Clay court

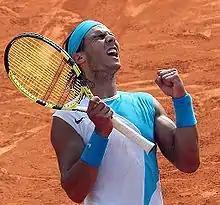
Rafael Nadal is known as "The King of Clay".

Clay courts, although now commonly associated with continental Europe, were the creation of the English tennis player William Renshaw (a seven times Wimbledon champion) and his twin brother Ernest. The Renshaws had built a grass court at their summer home on the French Riviera, but found it unable to withstand prolonged exposure to heat and sunlight. To remedy this, in 1890 William Renshaw decided that the court should be covered with a fine powder that would protect it from the sun's rays. This powder was sourced from discarded terracotta discovered at a small ceramics factory in Vallauris, near Cannes, where the brothers regularly purchased decorative pots for their garden. Success with the new surface came quickly: after only a year or two, it was reported that 104 clay courts had been built in Cannes alone. Brick powder soon replaced the Vallauris terracotta pots, as the factory could not keep up with this eruption in demand.